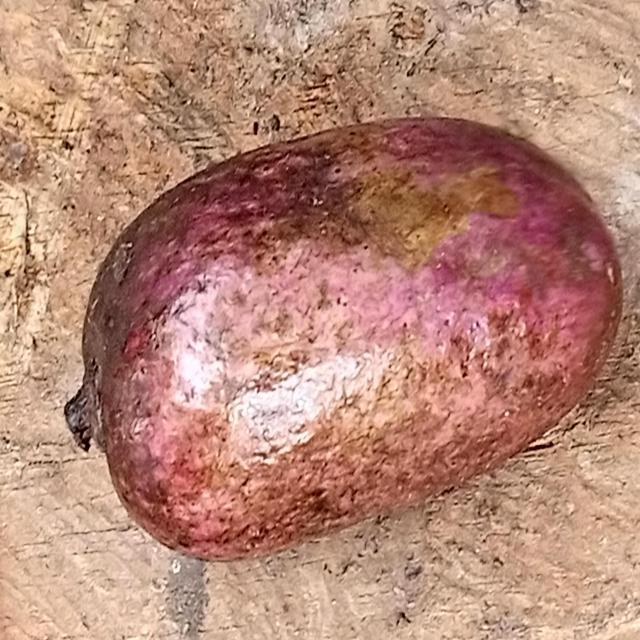
Plum grade: unripe